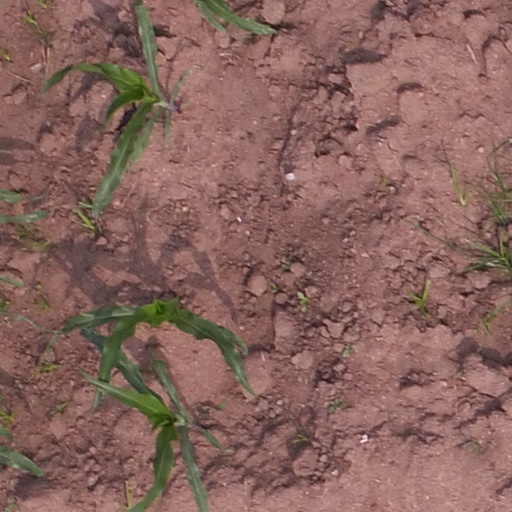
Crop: maize; corn